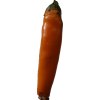
Label: pepper